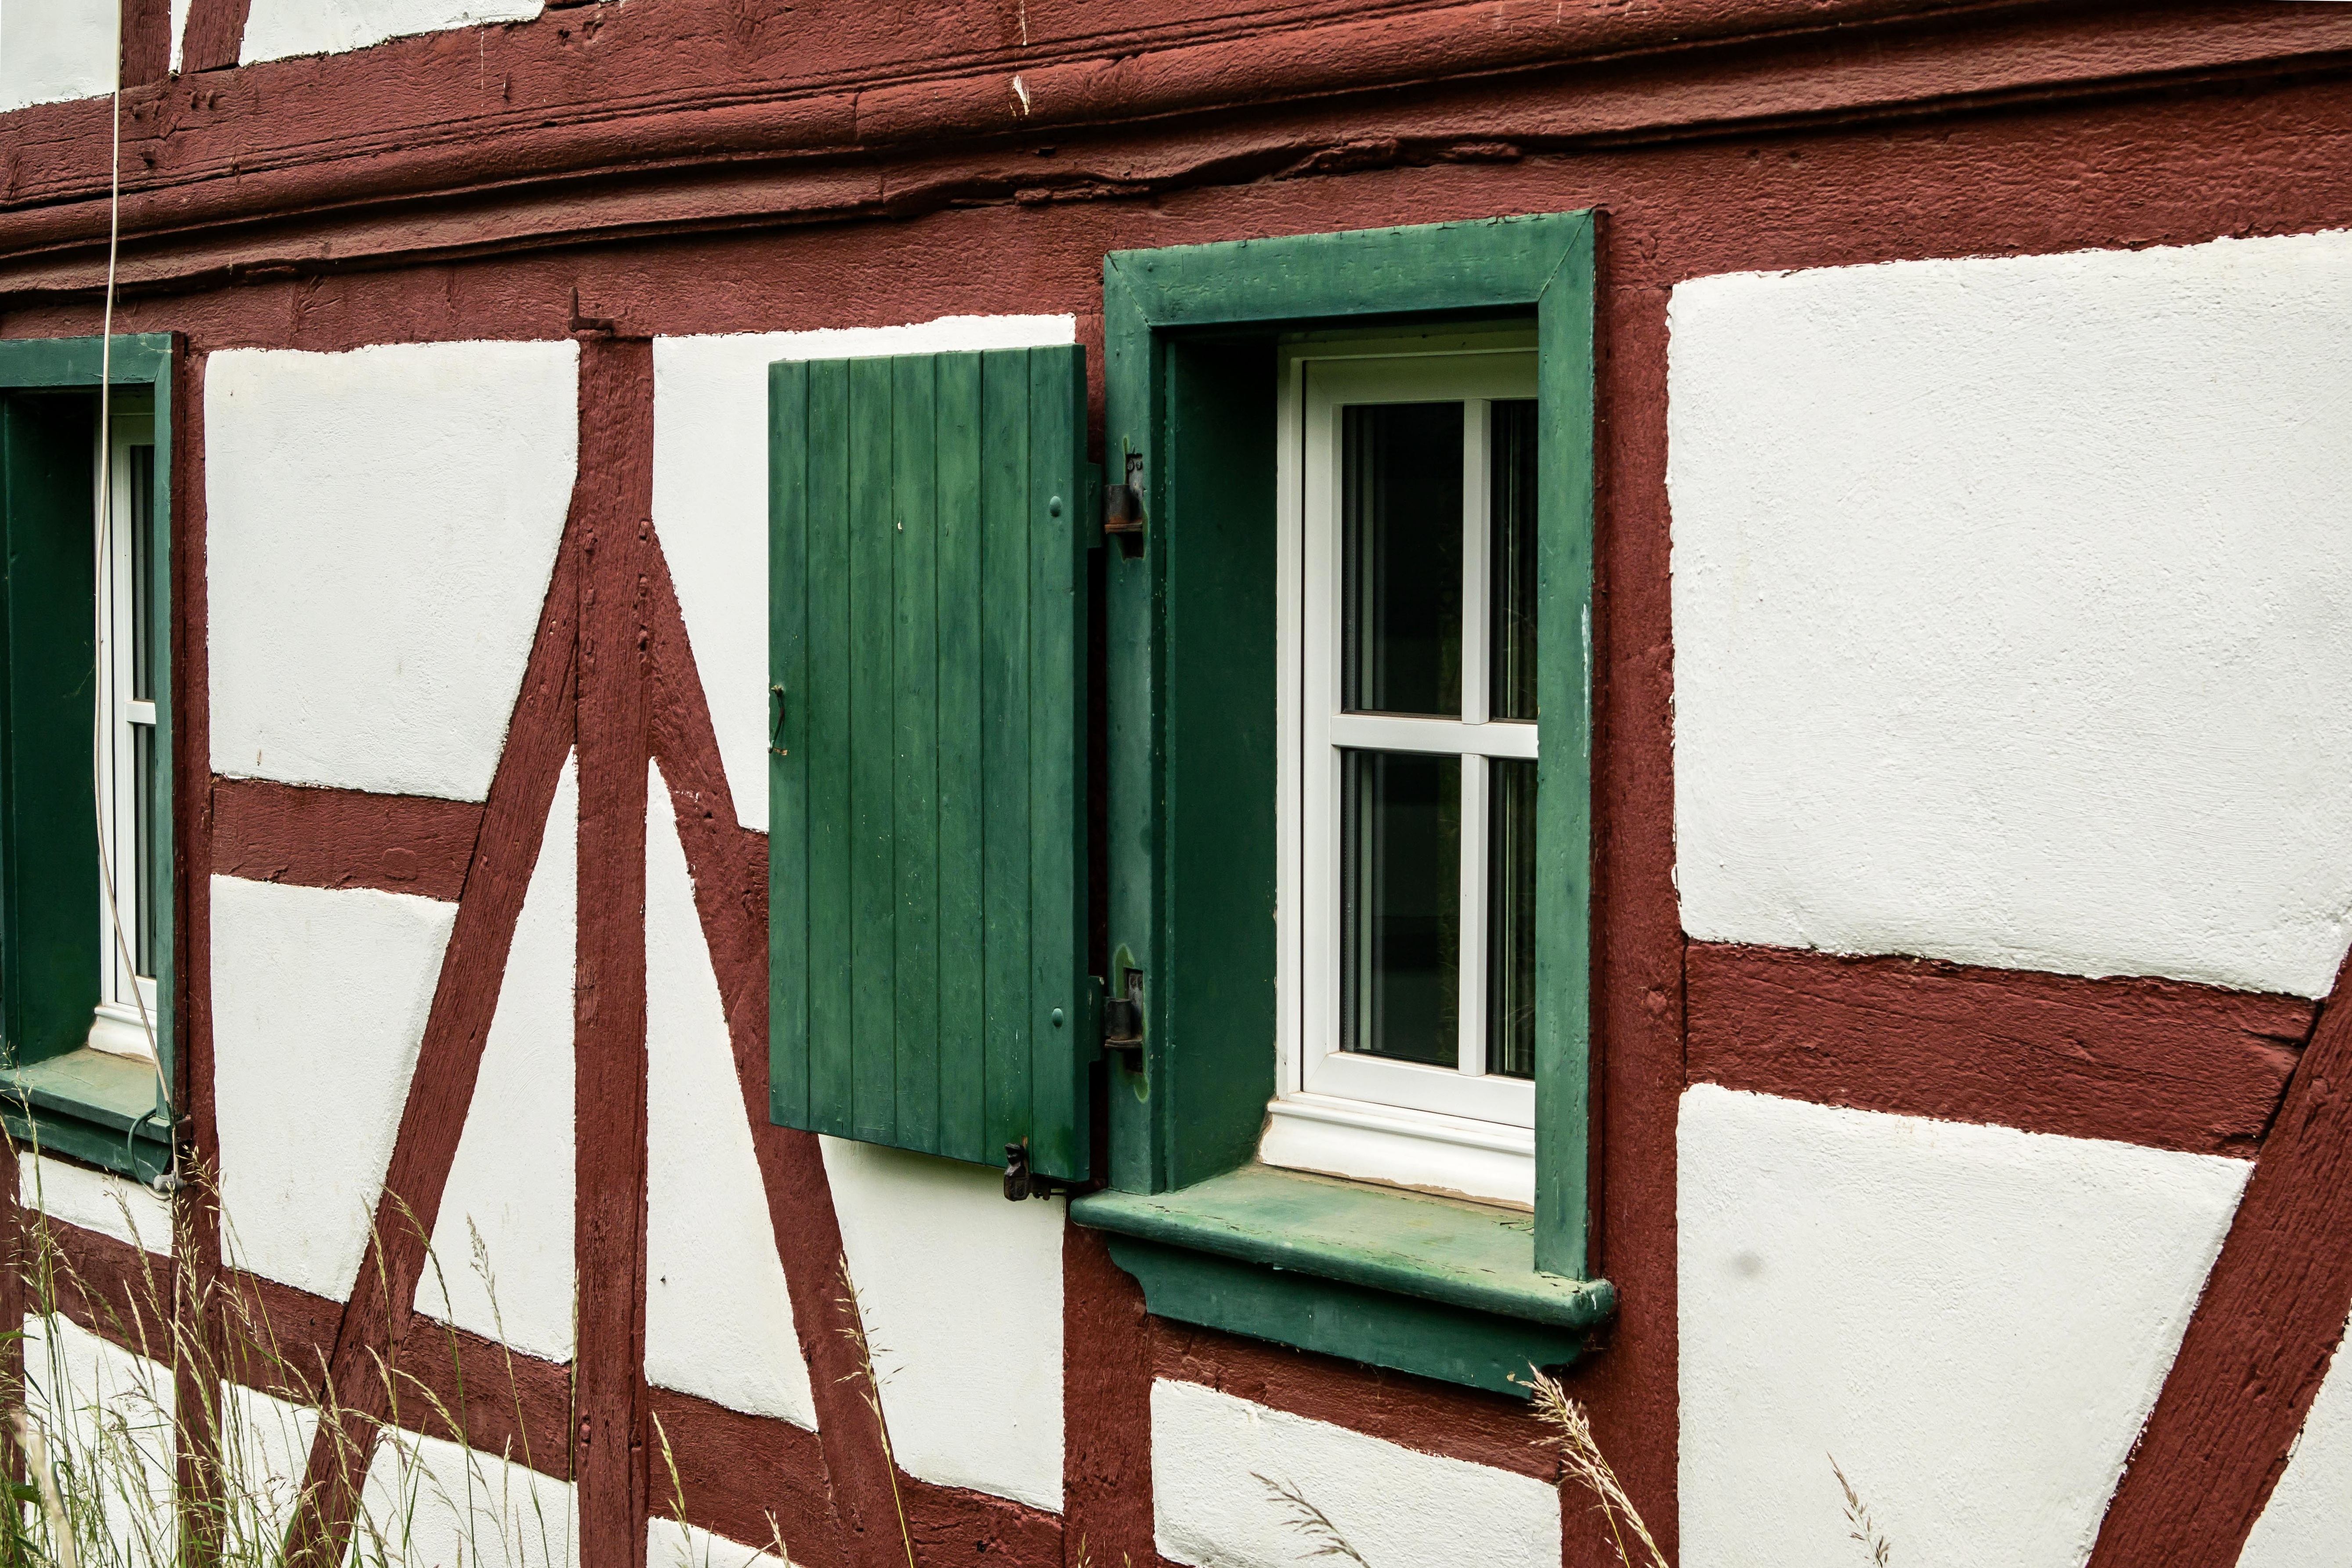
architecture, wood, house, window, building, home, wall, bar, green, red, color, brown, facade, blue, door, shutter, interior design, fachwerkhaus, hauswand, truss, urban area, window covering